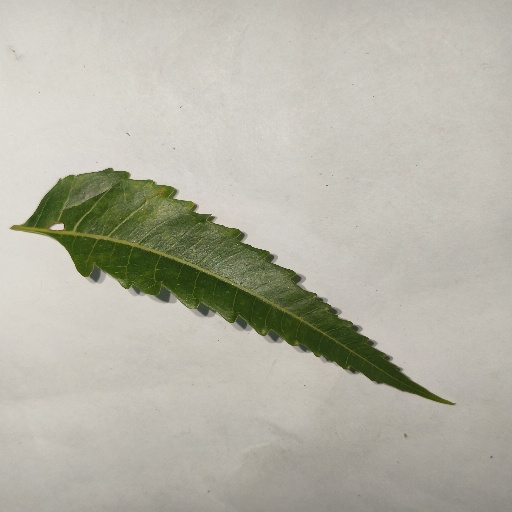
Species: Neem
Leaf condition: Shot Hole Leaf